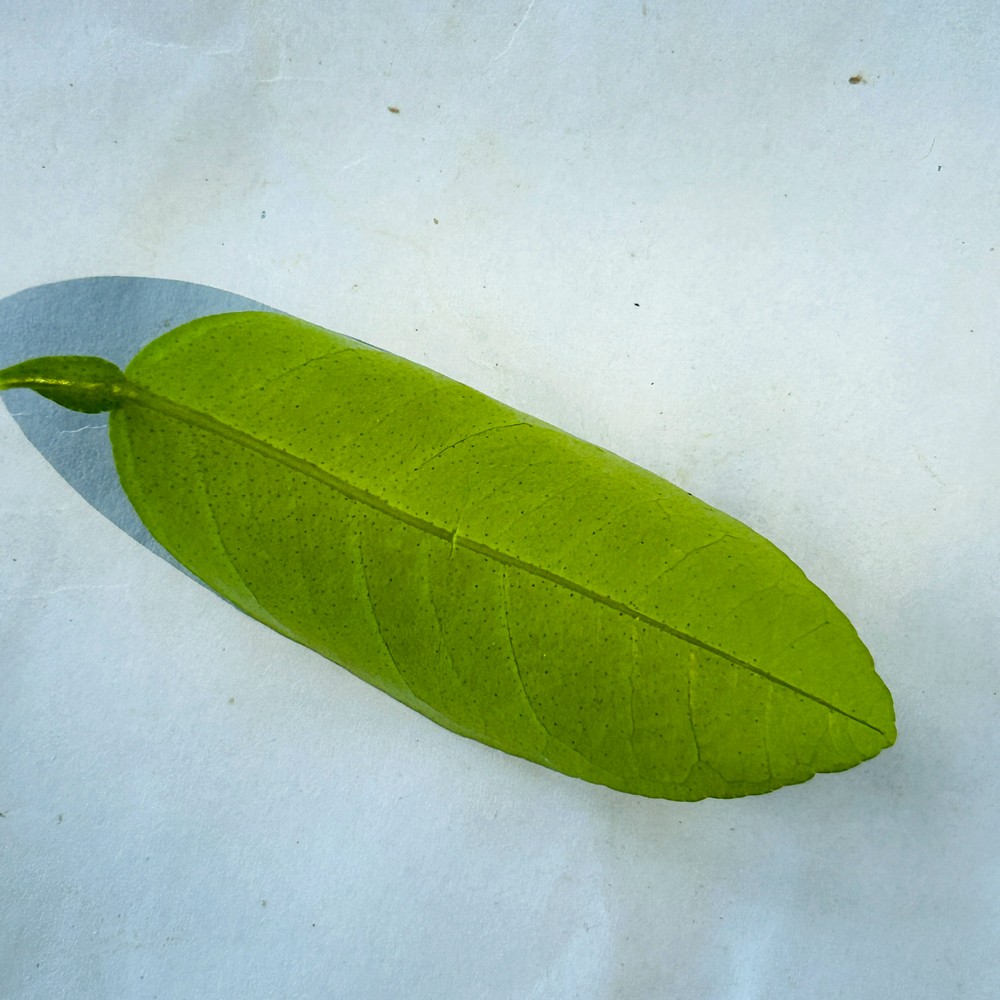
Label: Healthy Leaf